Rosa Antifa

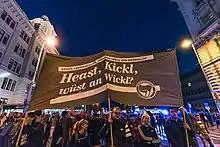
Anarchist anti-fascist action demonstration in Austria, Donnerstagsdemo on October 11, 2018

Rosa Antifa Wien (RAW) is an Austrian left-wing action group in existence since 1995. Their activists regularly appear at rallies and demonstrations. Their tactics include producing and distributing pamphlets and flyers.